Valter Kaaver

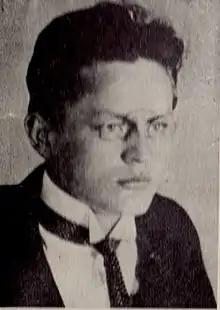
Valter Kaaver

Valter Kaaver (also Valter Kaver; 14 April 1904 Võru – 16 August 1946 Donetsk, Ukrainian SSR) was an Estonian politician. He was a member of the IV Riigikogu, representing the Estonian Workers' Party.